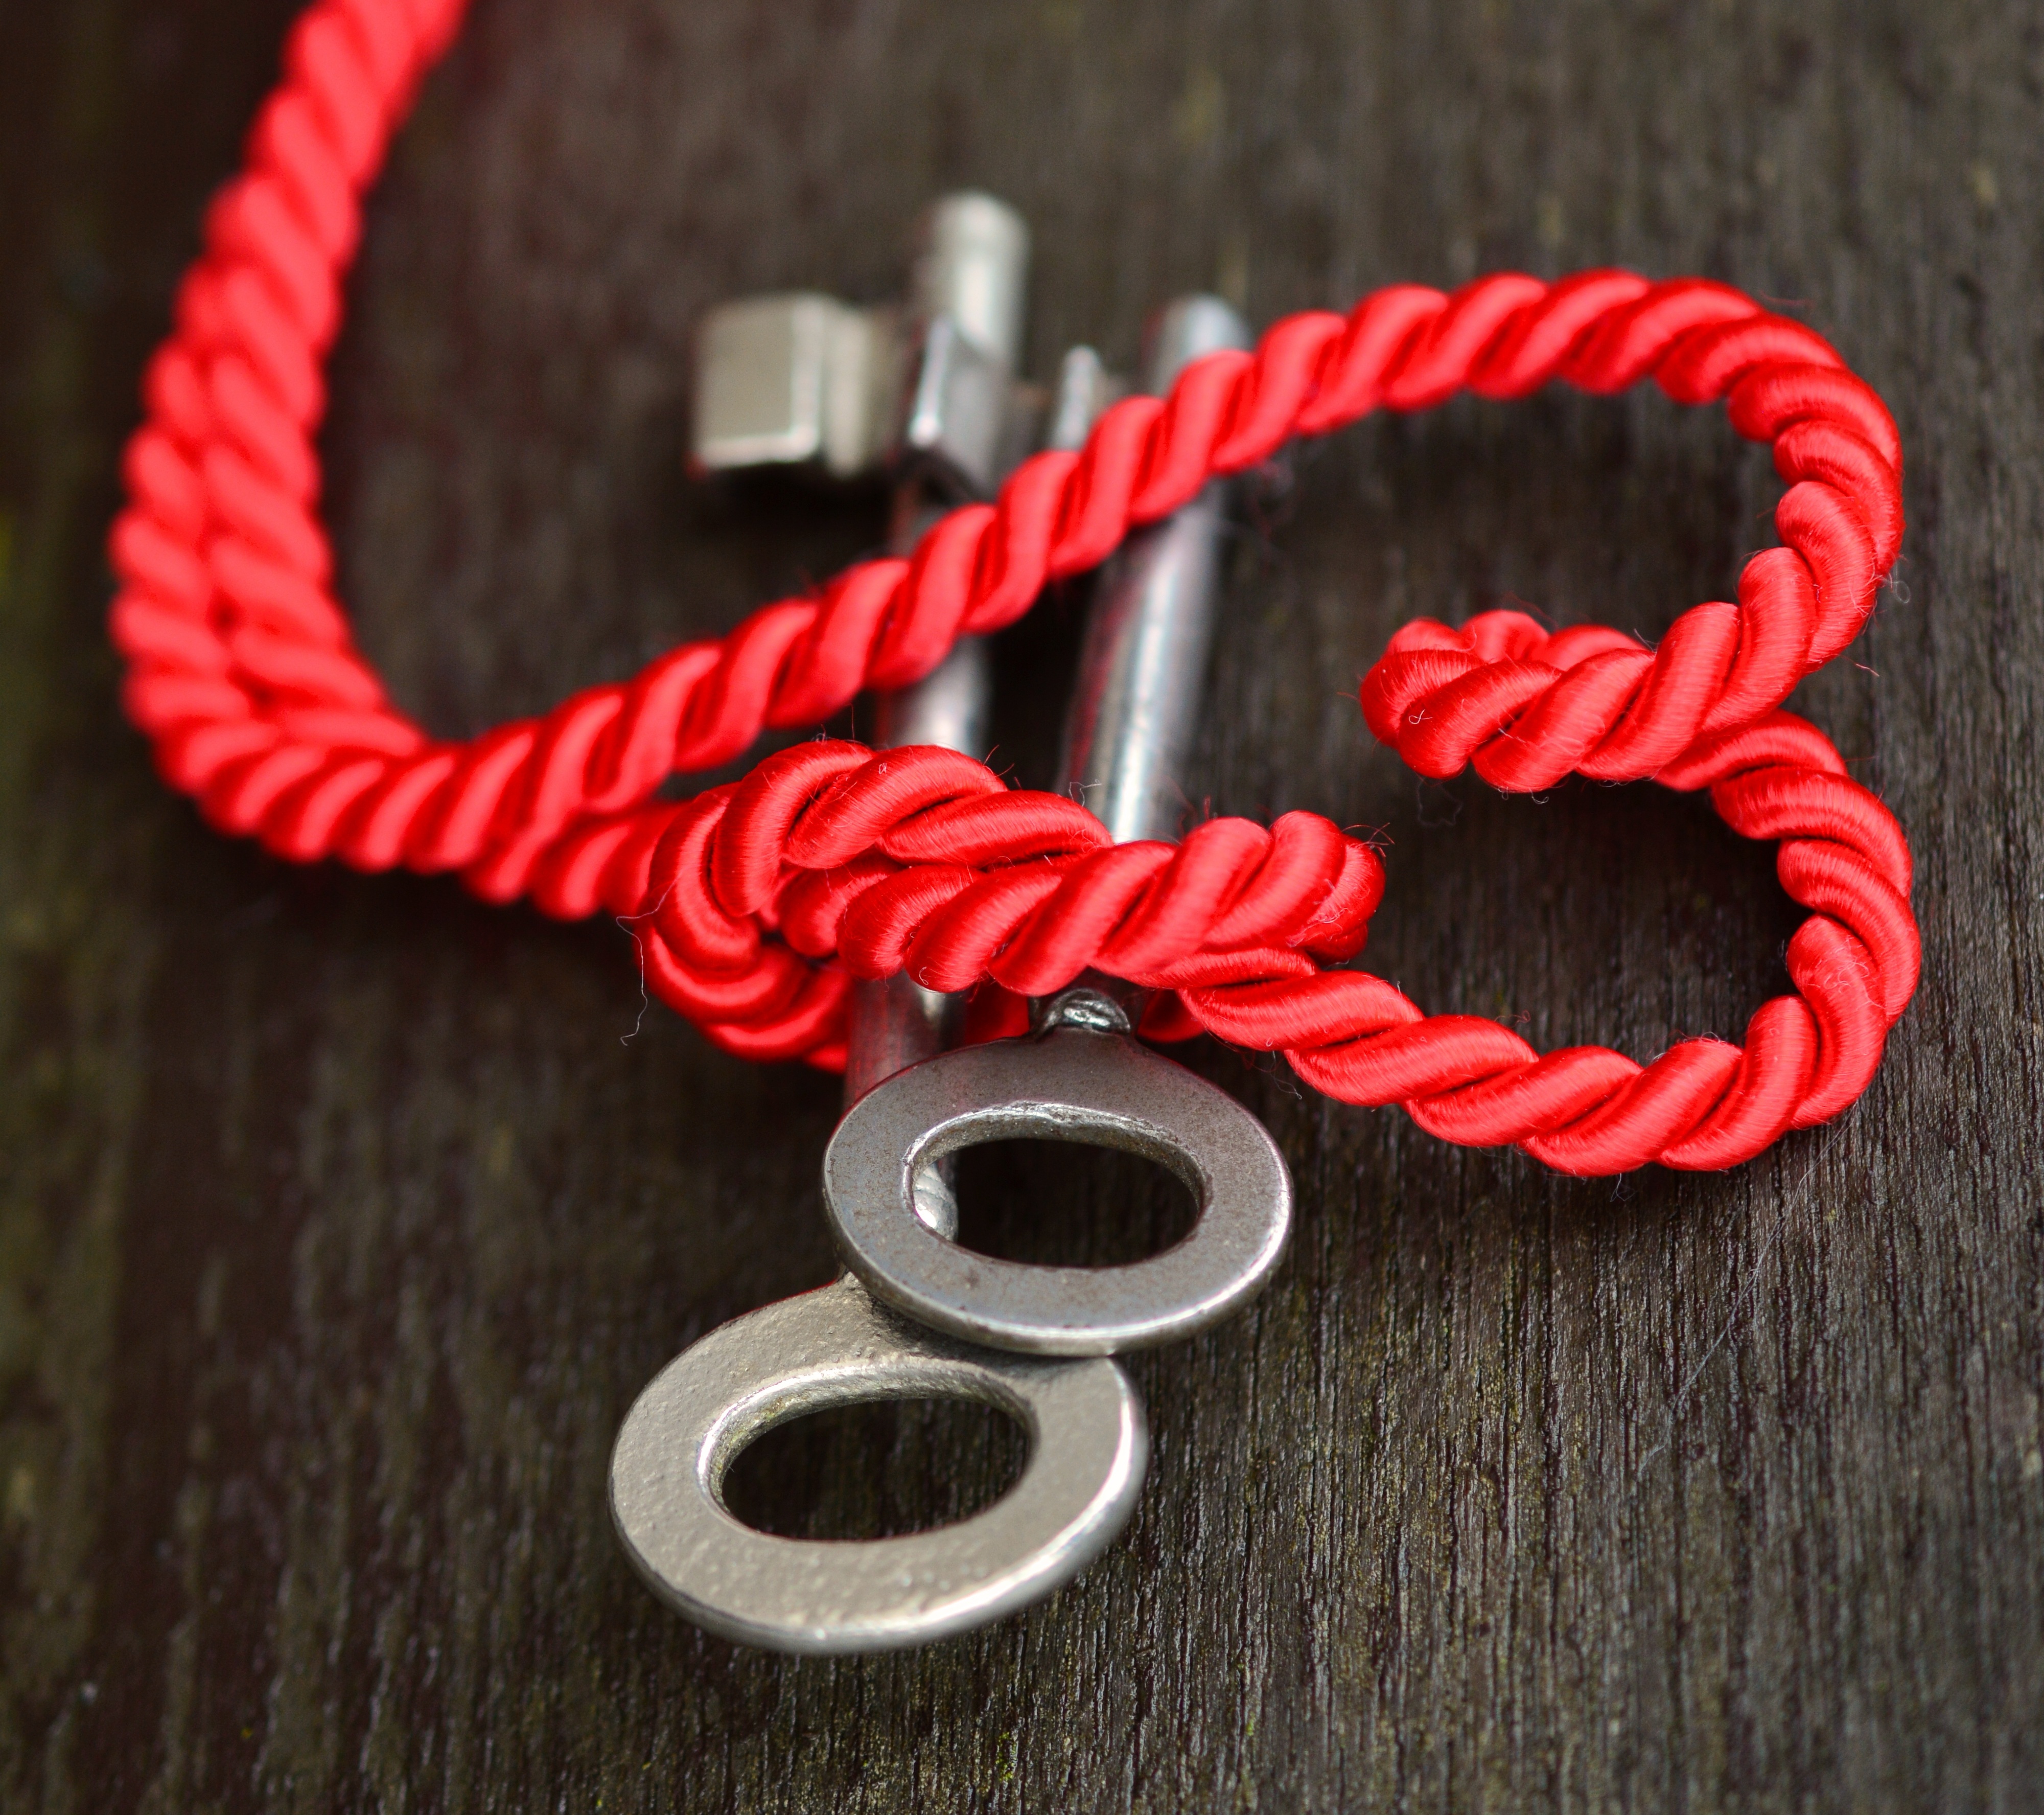
chain, love, heart, red, symbol, key, together, cord, circle, bracelet, jewellery, affection, trust, knot, luck, connectedness, togetherness, for two, marry, detention, valentine's day, responsibility, symbolic, knotted, fashion accessory